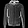
Label: Coat